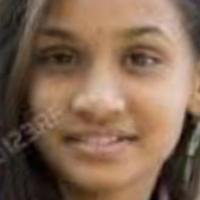
Age group: age 11-20